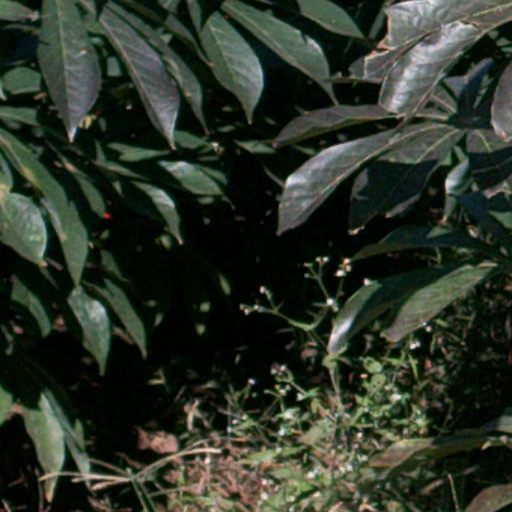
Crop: cassava